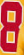
Number: 8